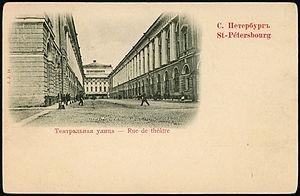
Saint-Pétersbourg. Académie de ballet Vaganova.